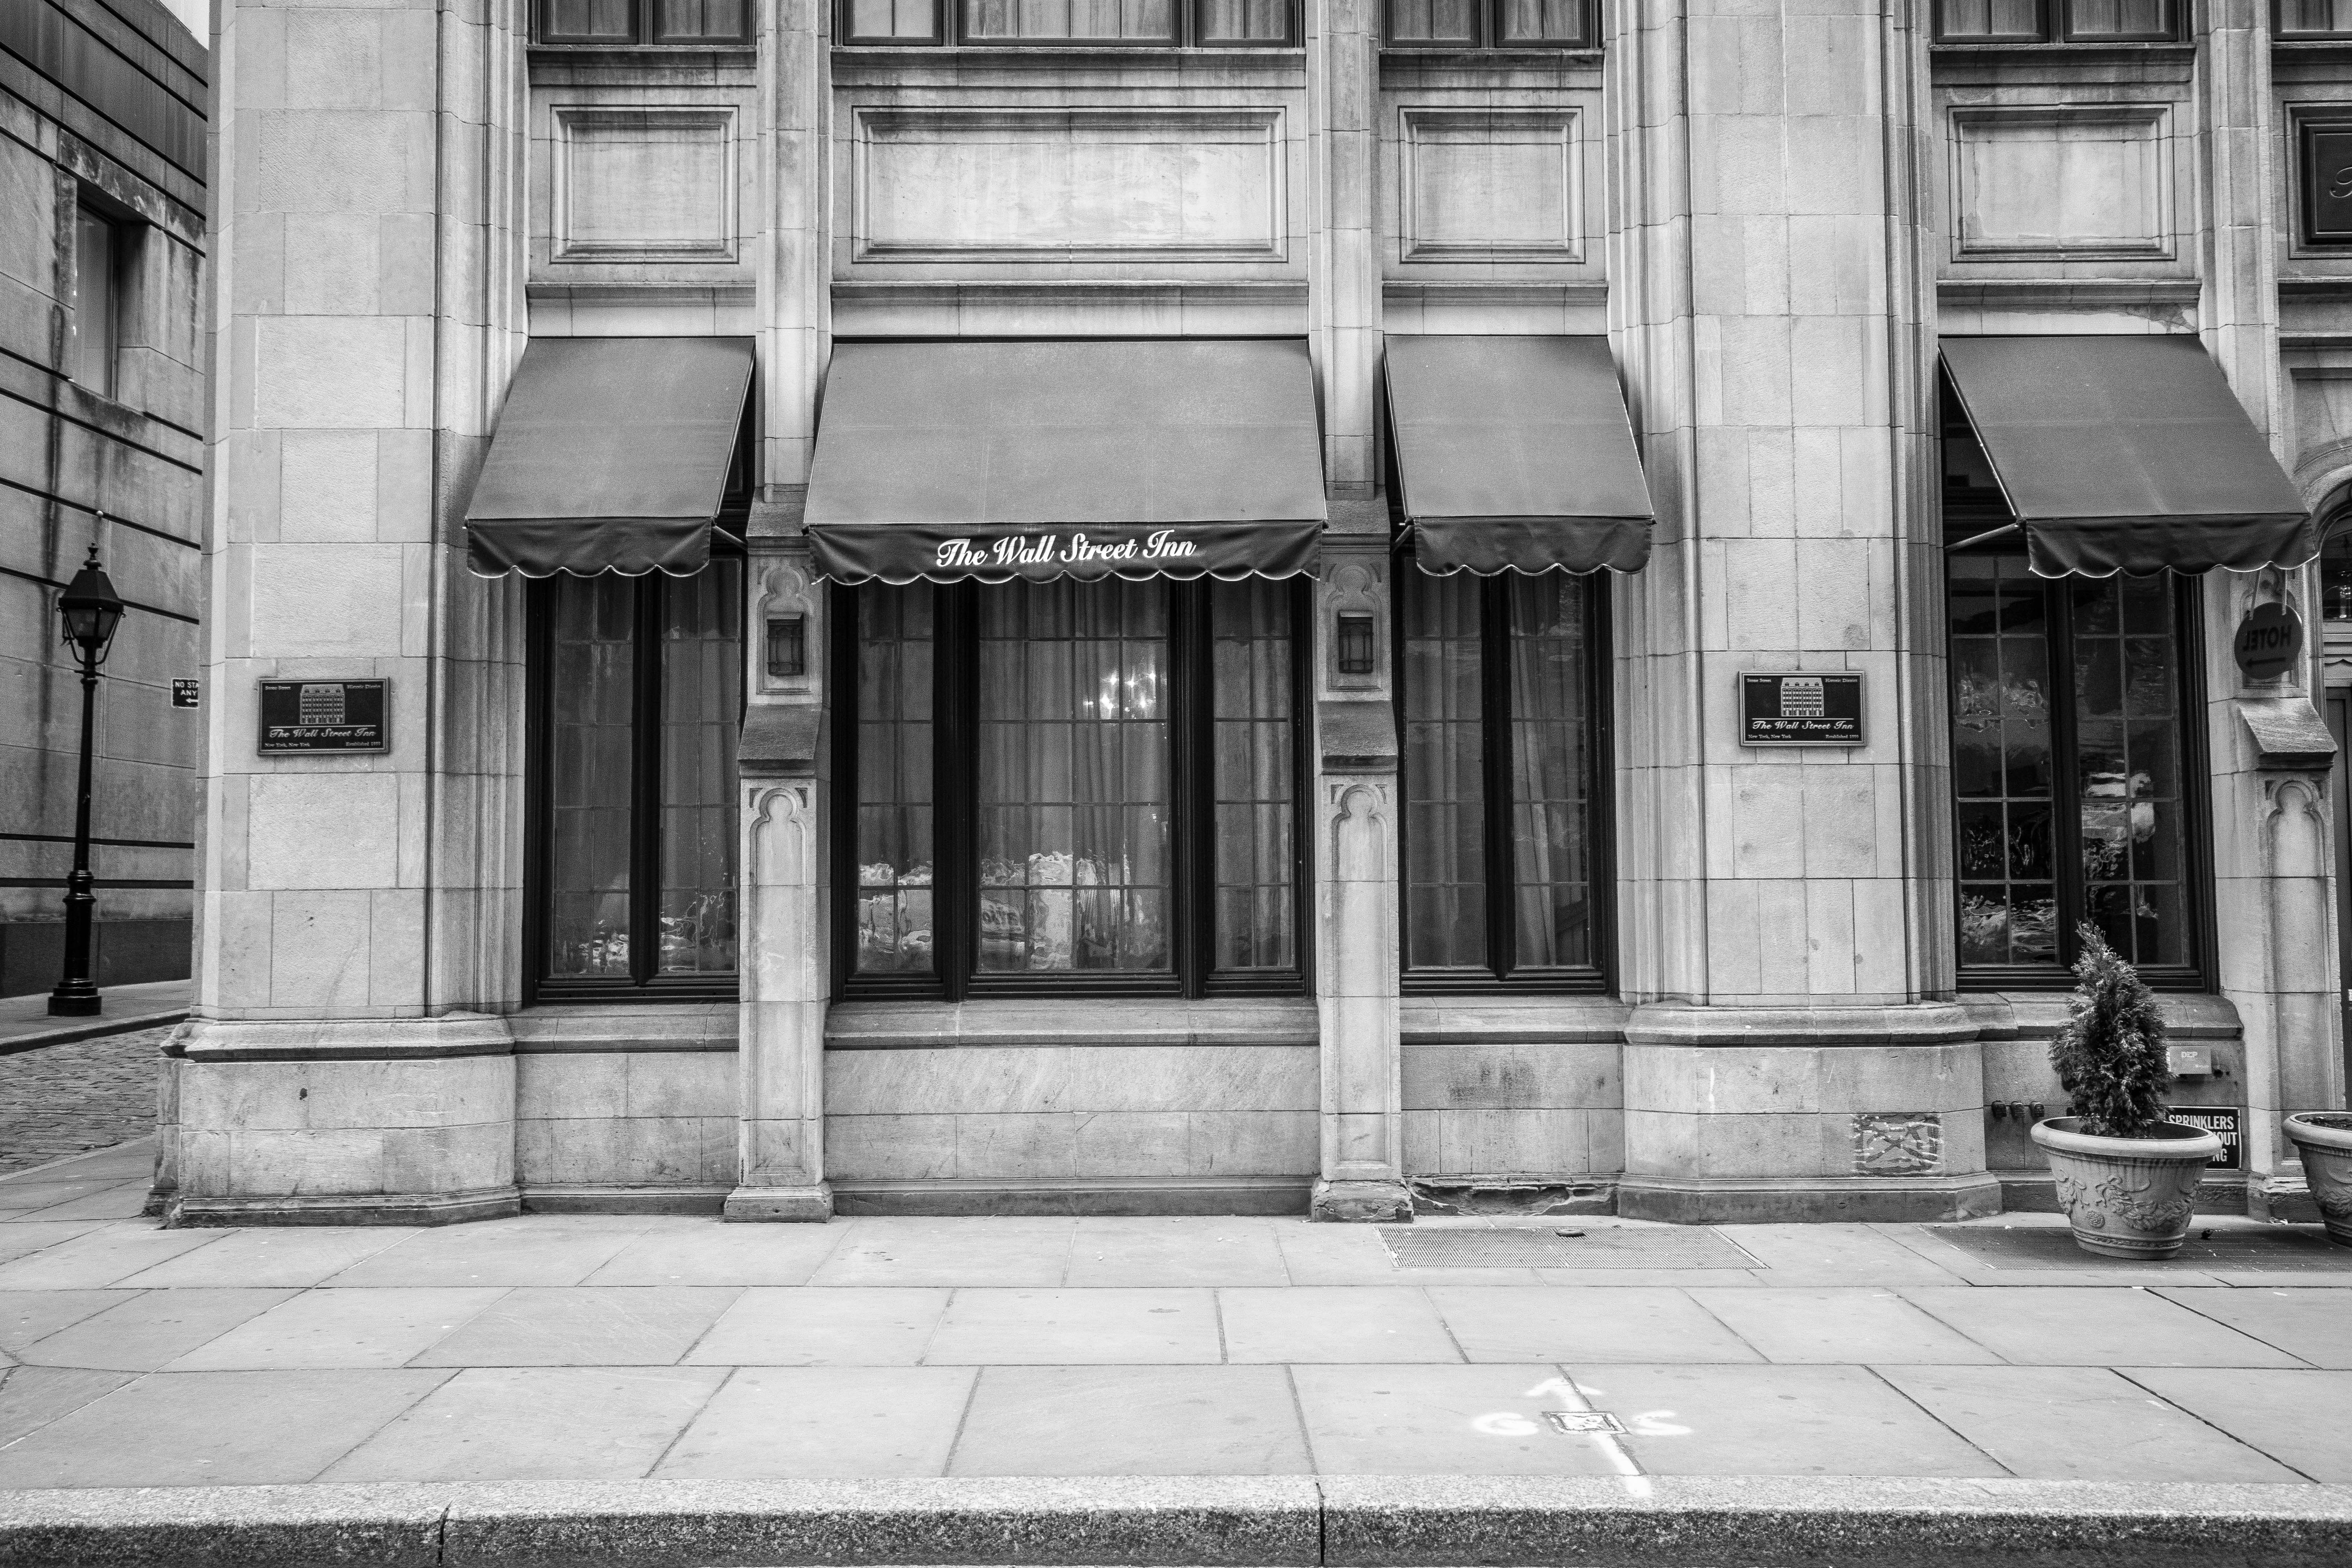
black and white, architecture, road, white, street, photography, house, town, building, alley, city, manhattan, downtown, nyc, facade, nikon, black, monochrome, bw, blackandwhite, hotel, infrastructure, newyorkcity, wideangle, noiretblanc, arquitectura, blancoynegro, sigma, shape, bn, biancoenero, nikond3300, lowermanhattan, sigma1020mm, financialdistrict, neighbourhood, wallstreetinn, southwilliamstreet, urban area, monochrome photography, residential area